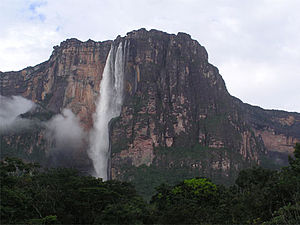
Bolívar (delstat) / Turisme
Salto Ángel
Bolívar er en af Venezuelas 23 delstater. Hovedstaden er Ciudad Bolívar. Delstaten er i øvrigt opdelt i 11 kommuner og 37 sogn.